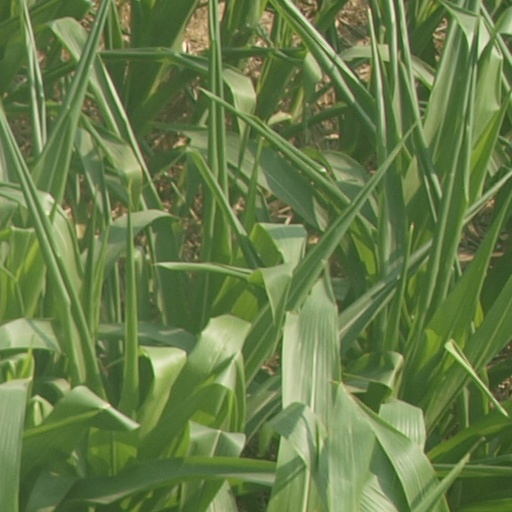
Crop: maize; corn